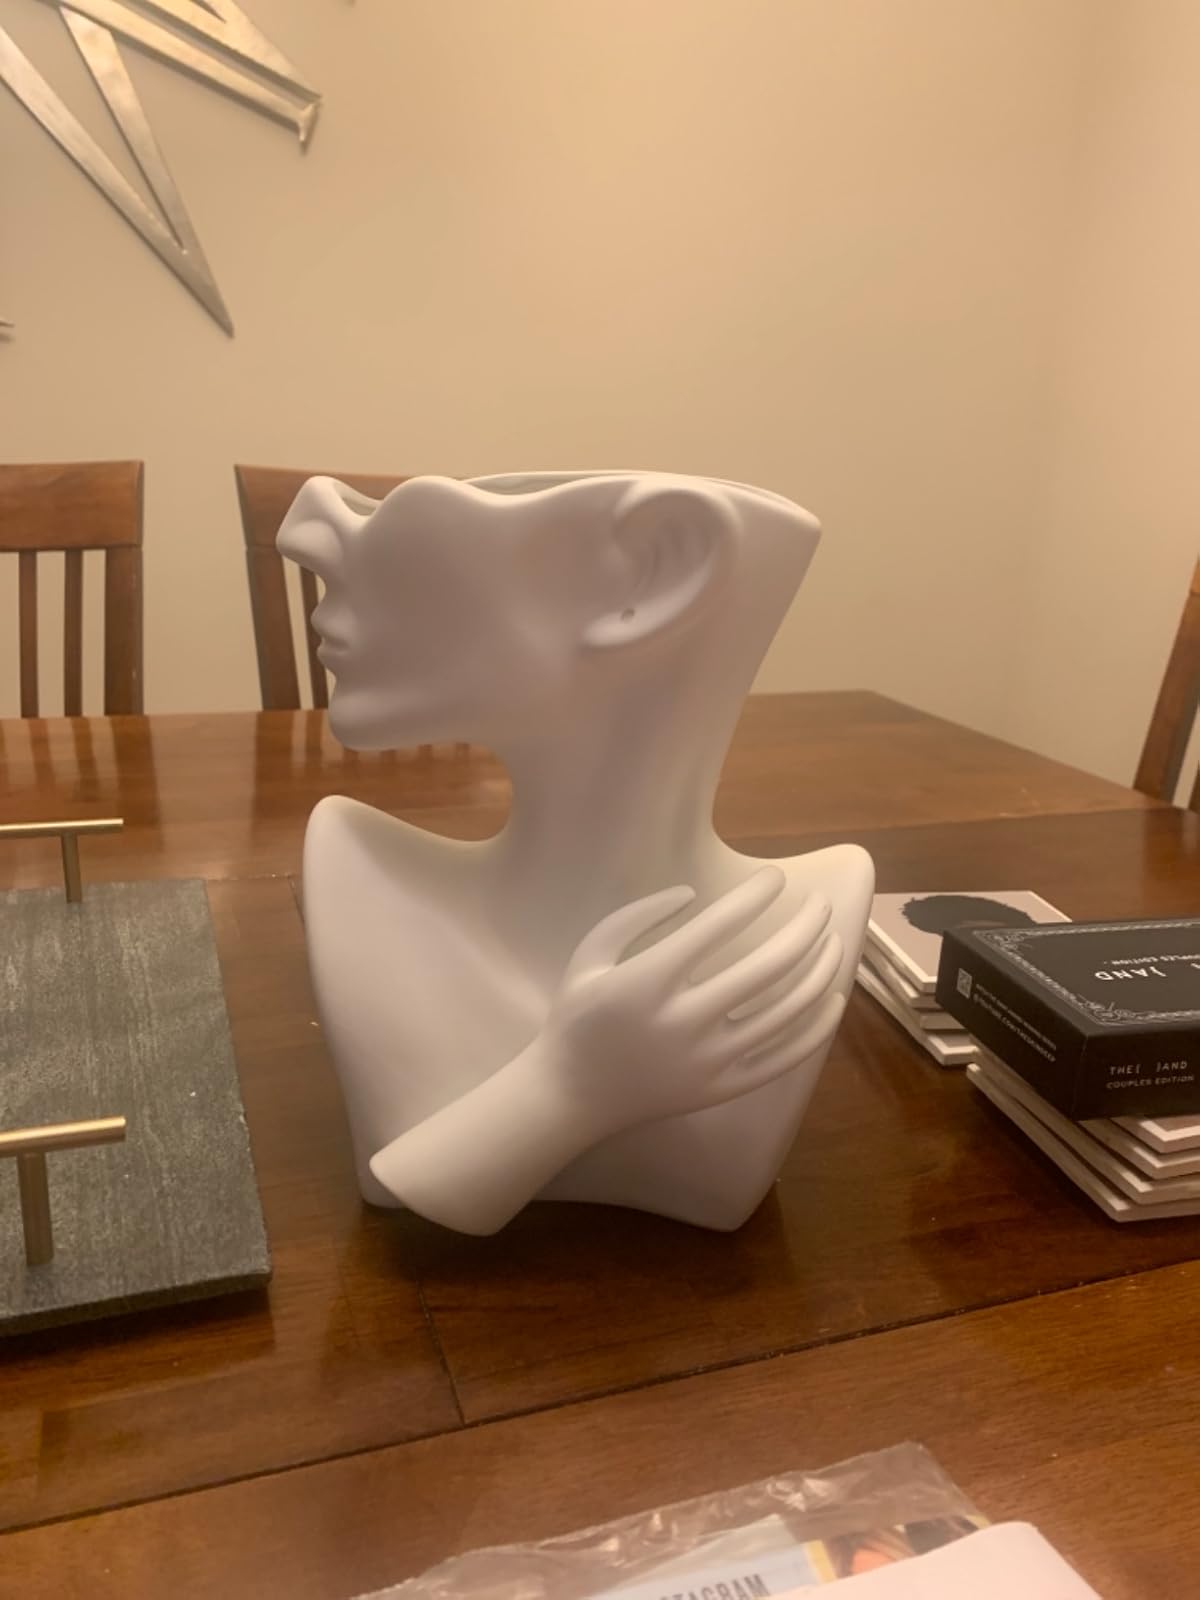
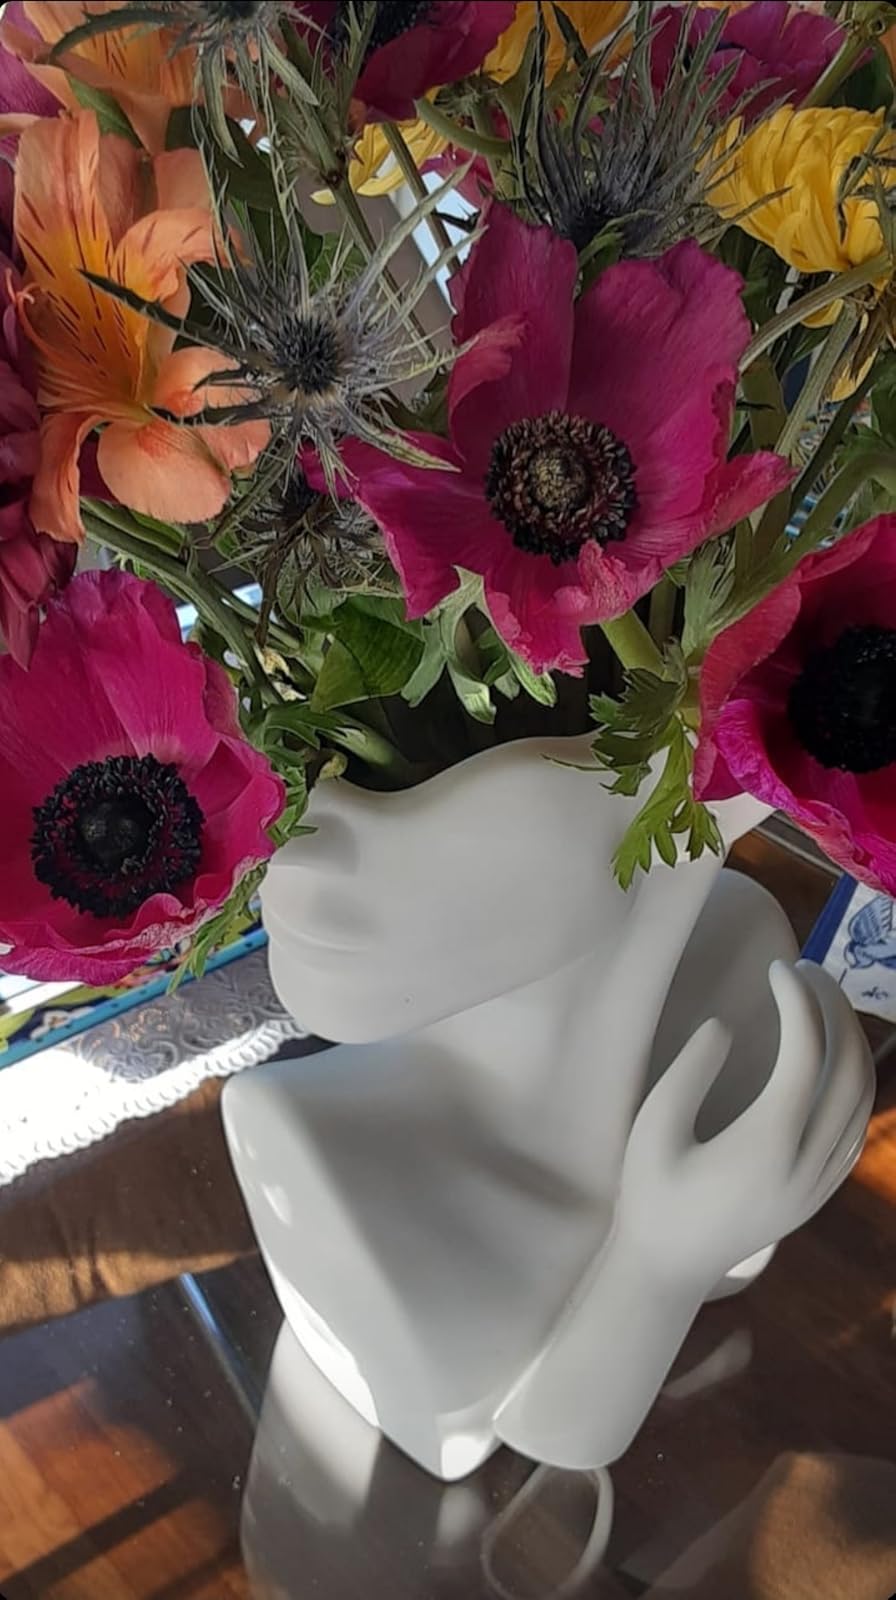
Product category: vase
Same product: yes